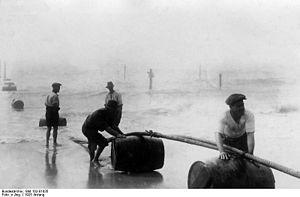
USA, New-York, 1925
Un câble sous-marin est un câble posé sur le fond marin et destiné à acheminer des télécommunications ou à transporter de l'énergie électrique.